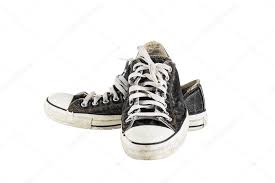
Waste category: shoes